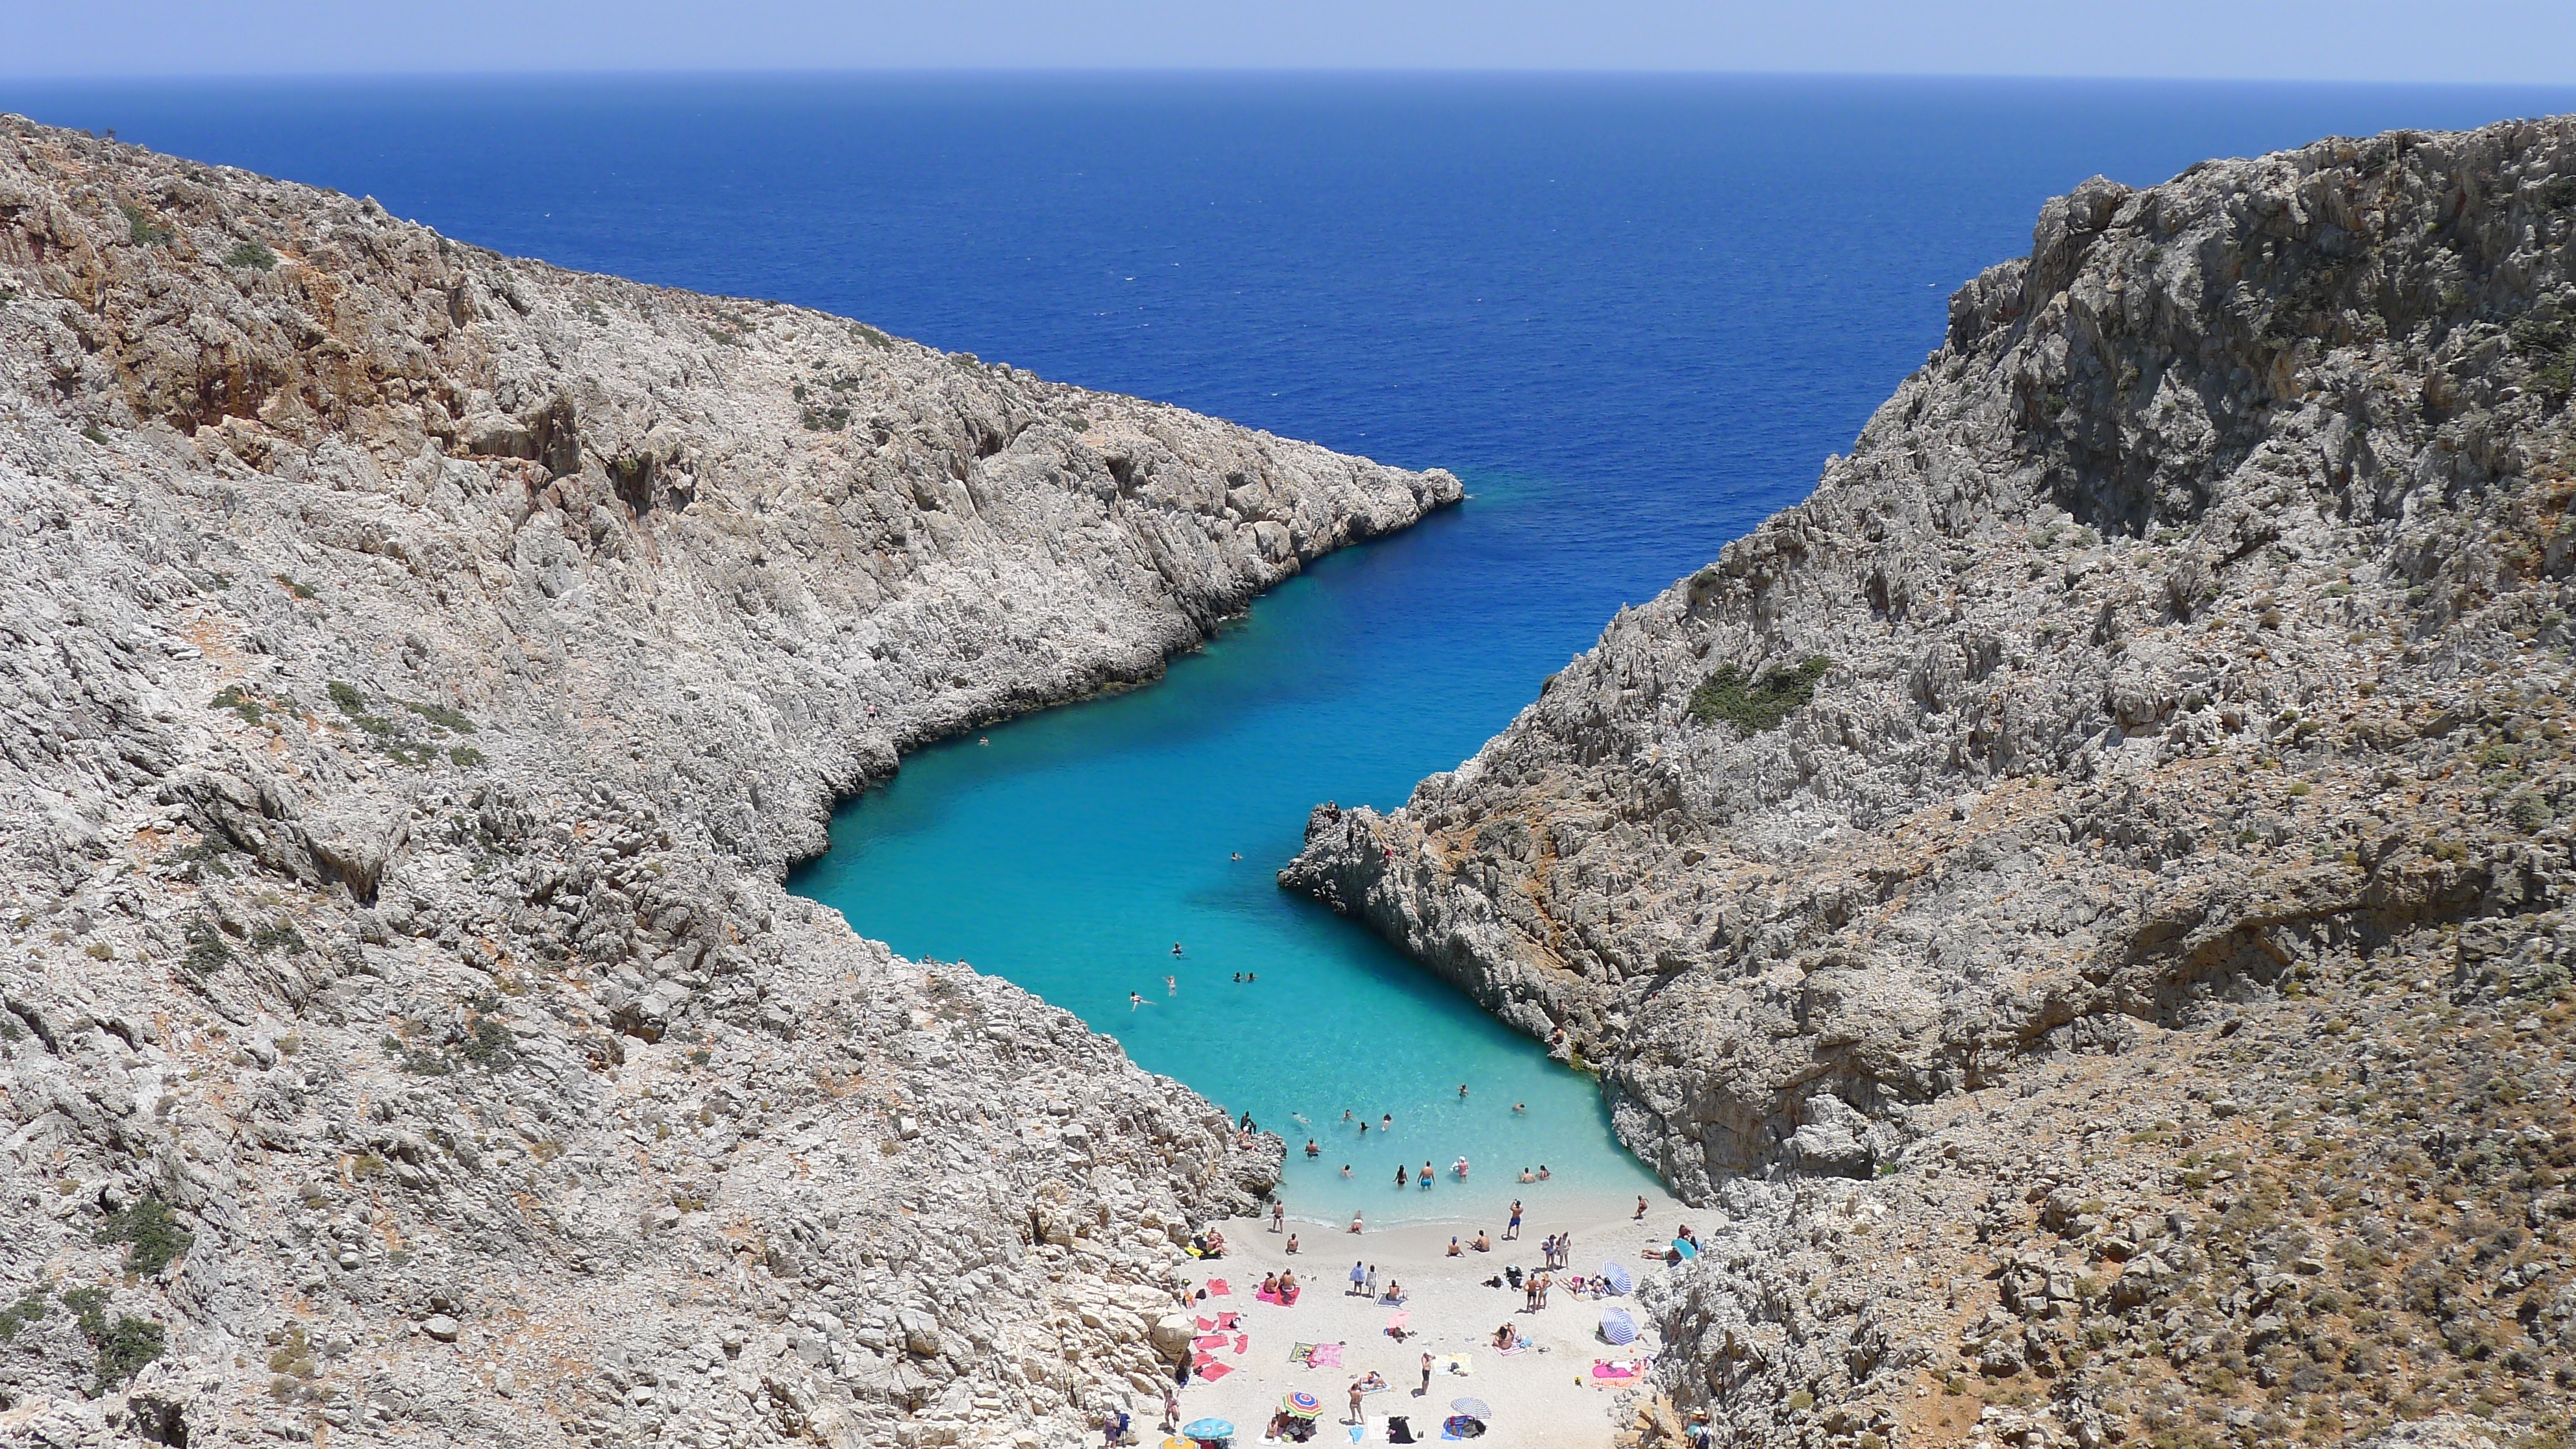
beach, sea, coast, rock, ocean, mountain, shore, vacation, cliff, cove, bay, reservoir, terrain, body of water, geology, greece, booked, cape, crete, landform, marine book, geographical feature